Heather Higgins

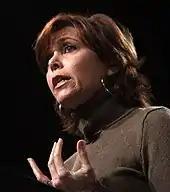
Higgins speaking in Phoenix, Arizona, 2011

"George" magazine published an article in its 1995 first issue, entitled "The Heather Report," in which Higgins' views were summarized as "essentially libertarian," and in agreement with the idea that "Centralized government will matter less and less... We are in the midst of a 'great shift' from 'elitist to populist,' from a machine 'which is controlled and planned' to an organic system that, 'following this new paradigm, has faith in people, faith in their capacities, faith in their choices.'" Higgins was characterized as a link between the "wide-eyed" academic community and "flinty" political practitioners.